Castell Dinas Brân

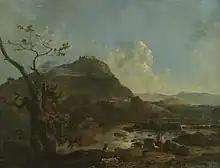
Richard Wilson - Dinas Brân from Llangollen - Google Art Project

When the war restarted in 1282, the history of the castle is not recorded. It may have been recaptured by the Welsh like many other castles in the early months of the war, but ultimately it fell to the English. After Madoc died: the three surviving brothers all fought for Llywelyn. Following the end of the war in October 1282 and the death of Llywelyn, most of Powys Fadog including the castle was granted to John de Warenne, Earl of Surrey. Rather than rebuild Dinas Brân, De Warenne choose instead to build a new castle by the River Dee at Holt on the Flintshire-Cheshire border. Dinas Brân was left to fall into ruin.